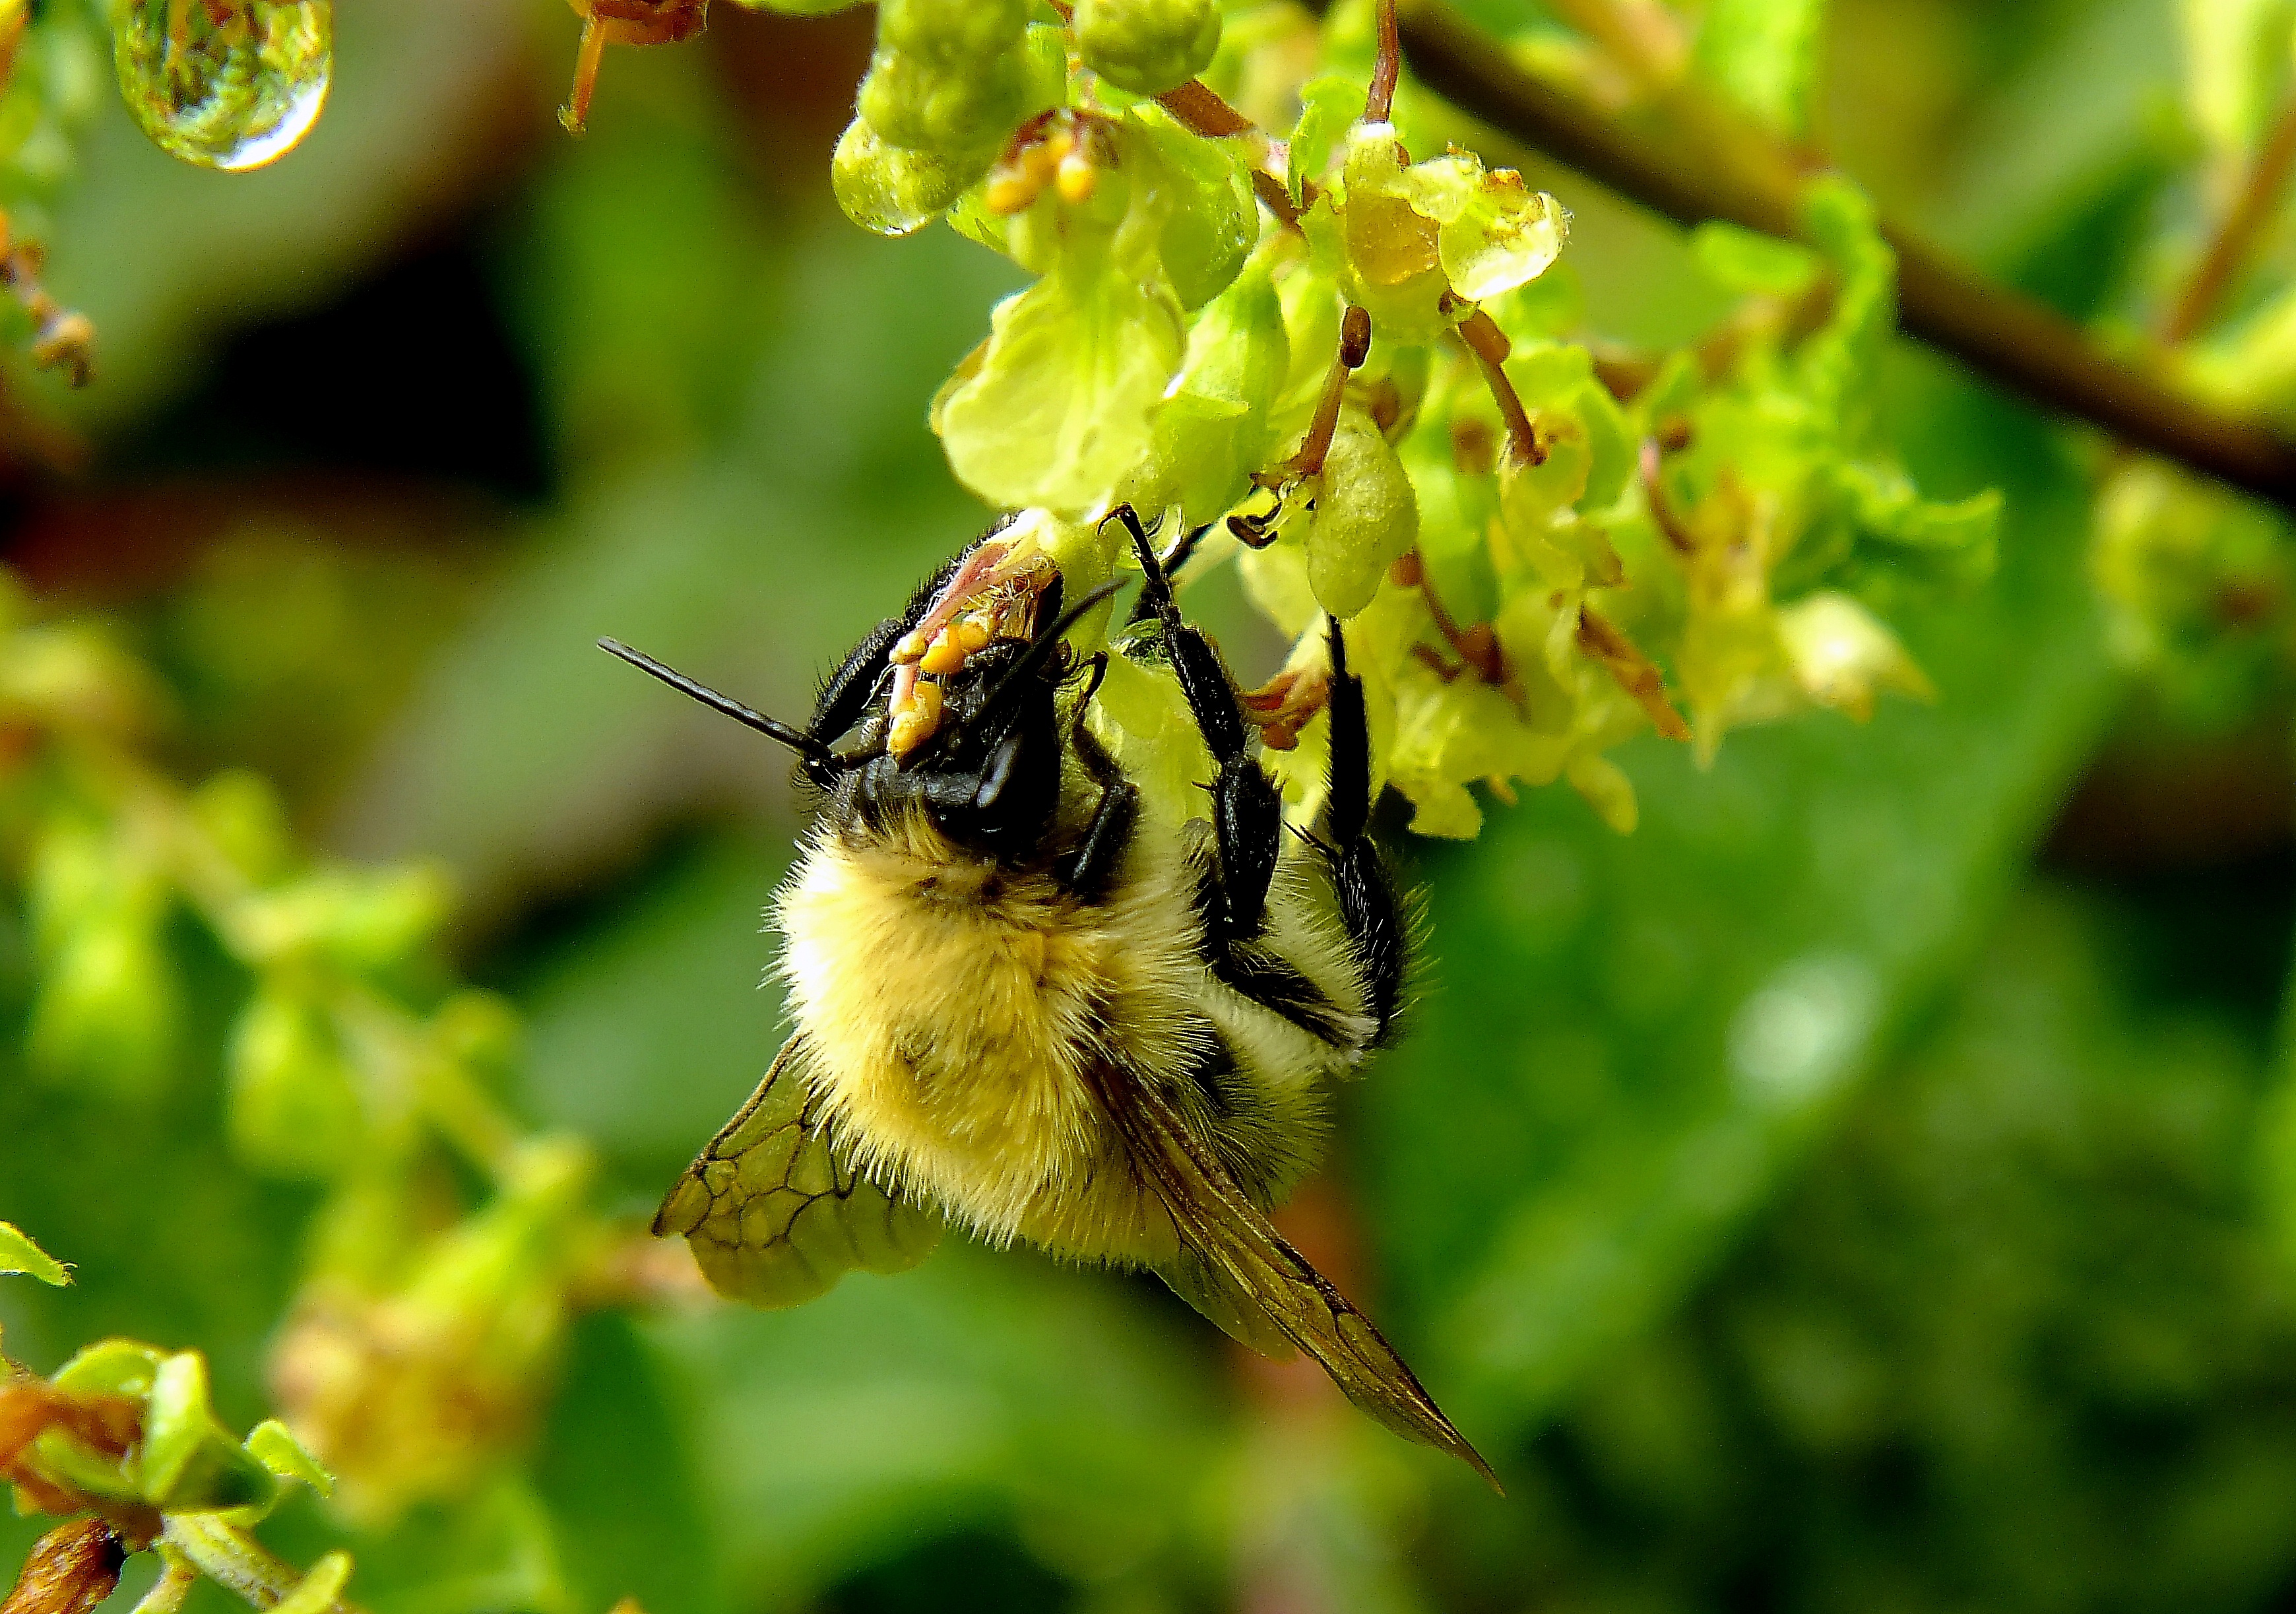
nature, branch, flower, wildlife, green, insect, botany, yellow, flora, fauna, invertebrate, wildflower, close up, bee, bumblebee, nectar, ggl1, macrofinepixhs20, macro photography, honey bee, pollinator, membrane winged insect